Information silo

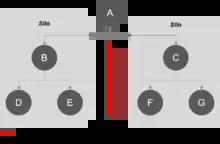
Typical information silos in a hierarchic structured organization

Information silos occur whenever a data system is incompatible, or not integrated, with other data systems. This incompatibility may occur in the technical architecture, in the application architecture, or in the data architecture of a data system. However, since it has been shown that established data-modeling methods are the root cause of the data-integration problem, most data systems are at least incompatible in the data-architecture layer.